R. Tom Sawyer

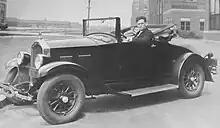
1920's Jordan automobile with R. Tom Sawyer, who successfully converted it to a hybrid-electric in 1928. He then drove it for 60,000 miles in the US and Australia as a demonstration of its capability

Sawyer drove the car for 60,000 miles in the United States and Australia as a demonstration of its capability. He determined, however, that the electrical parts were too heavy and expensive to be practical, so he discontinued the project and donated the Jordan car to the Mechanical Engineering laboratory at Ohio State University. Sawyer remained in Australia for a year working as an engineer for Australian General Electric, where he worked on gas-electric railroad cars.